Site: brandenburg
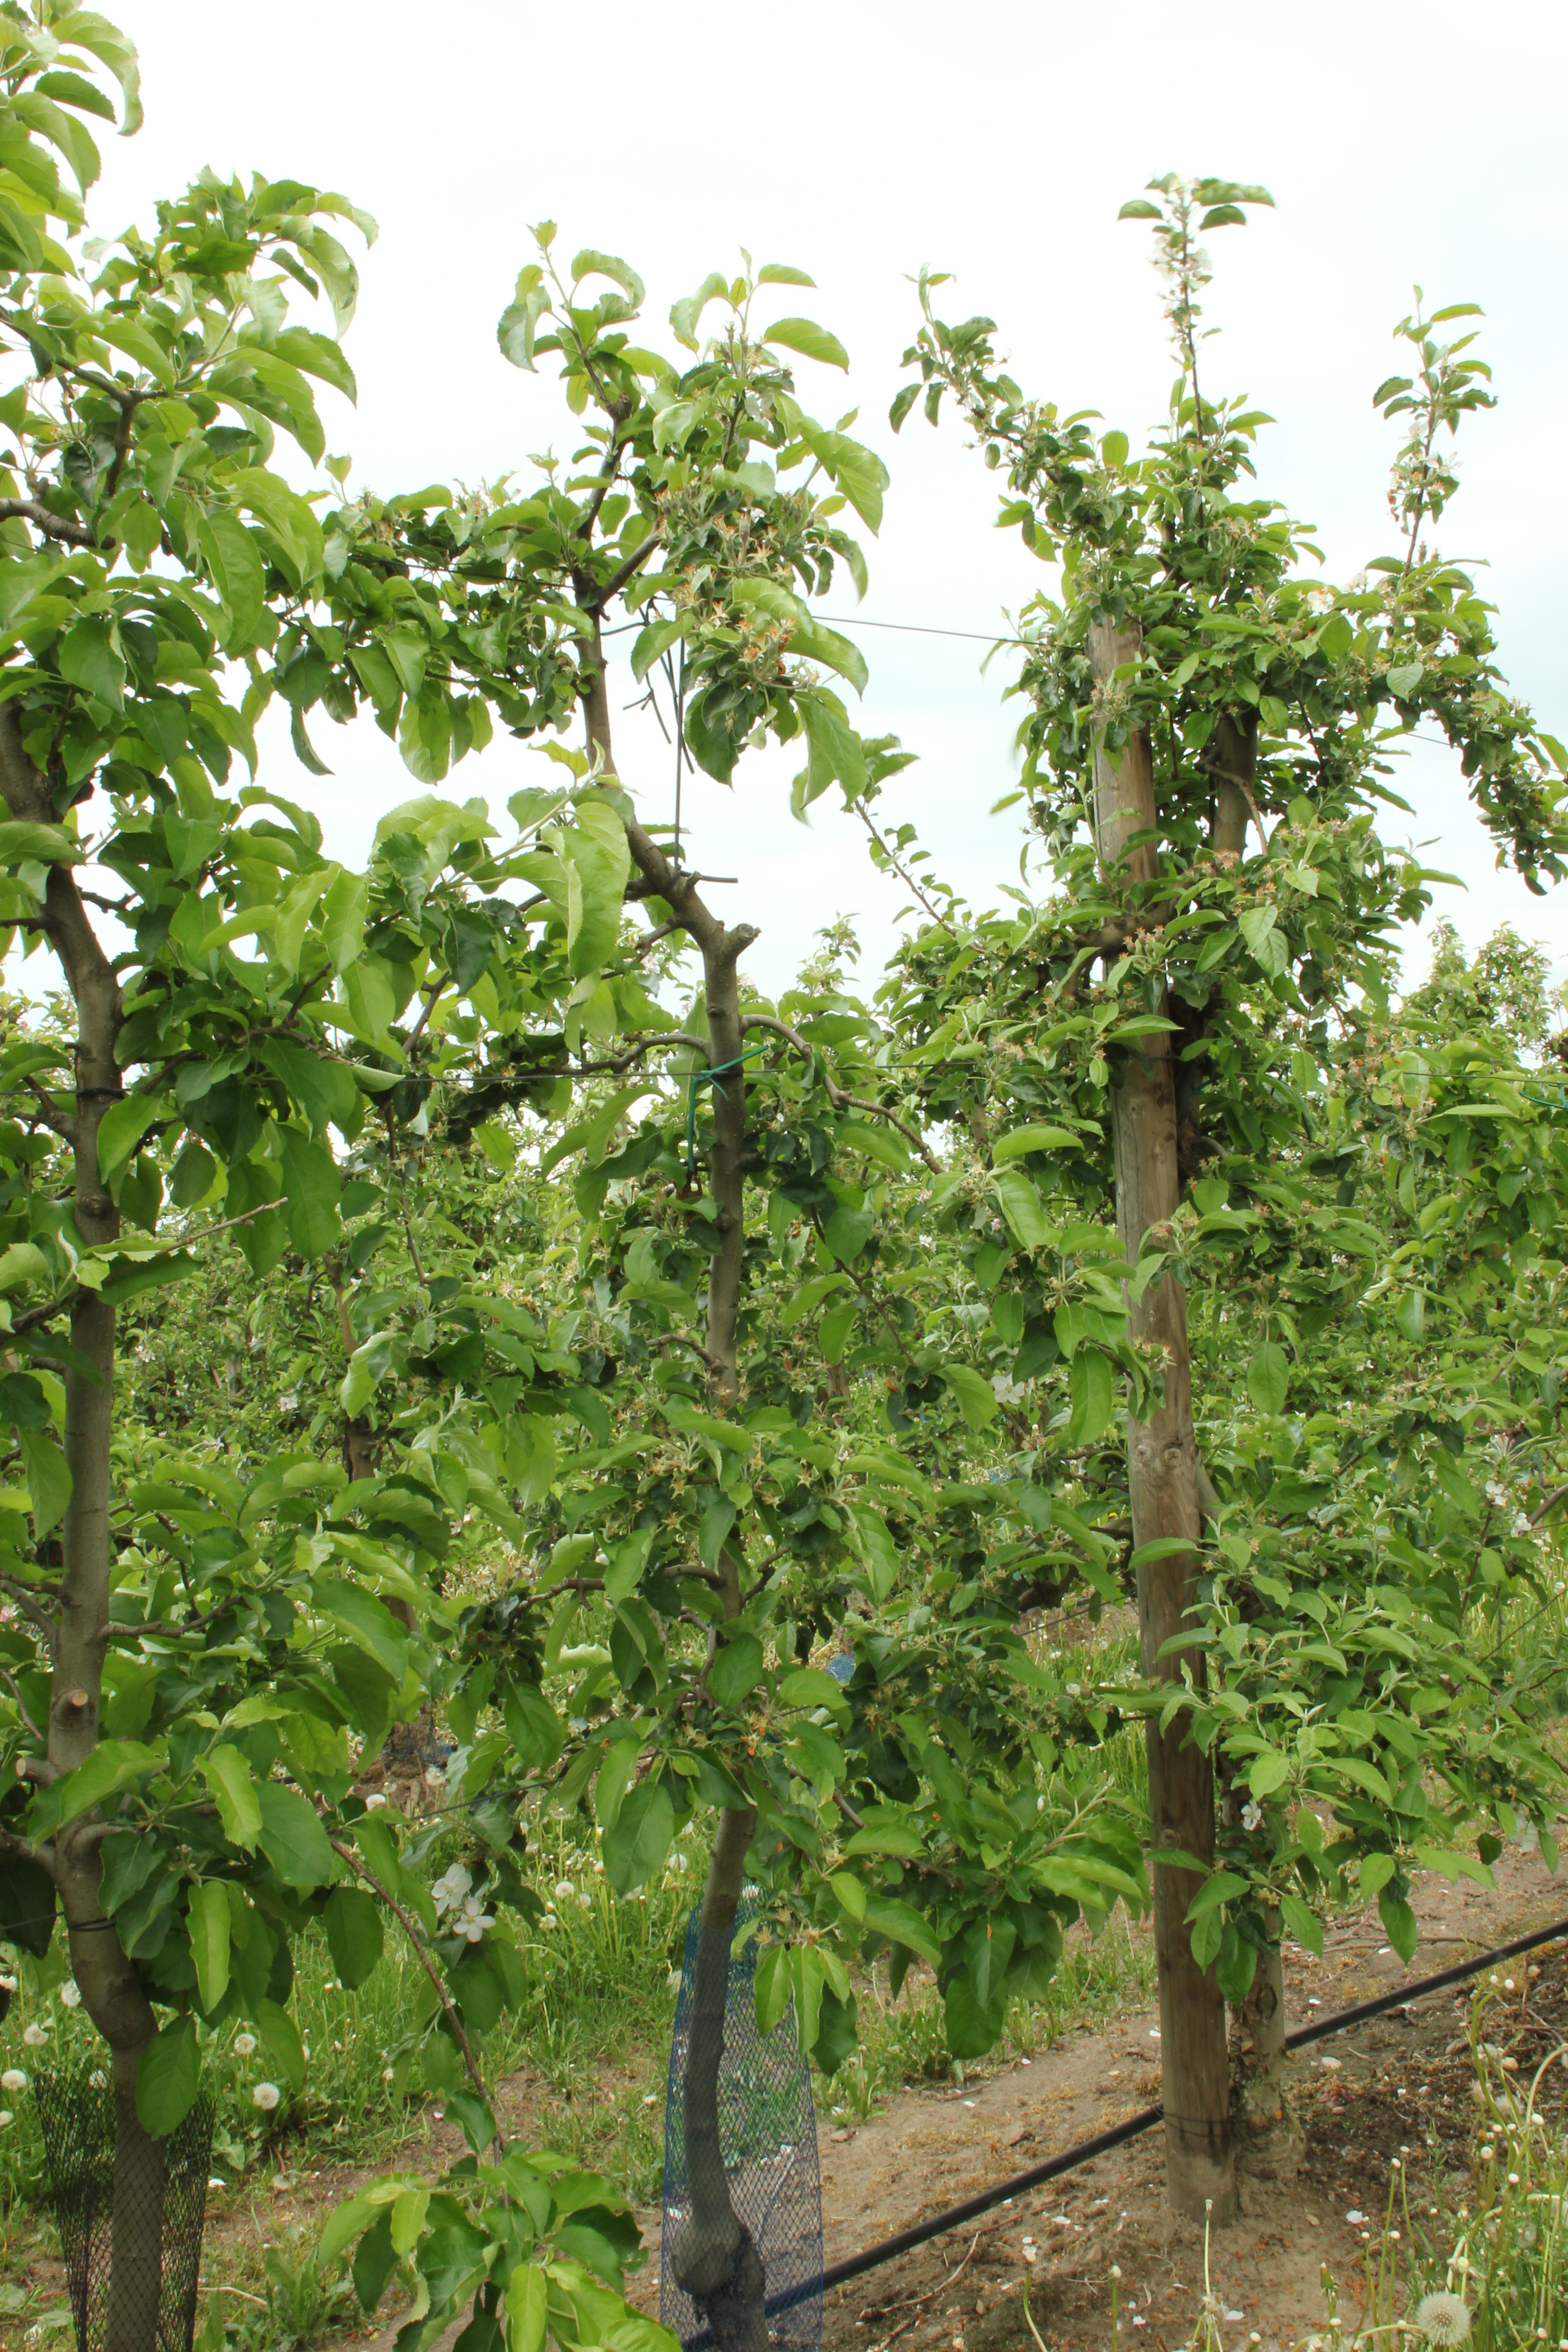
Growth stage (BBCH 67): Flowering